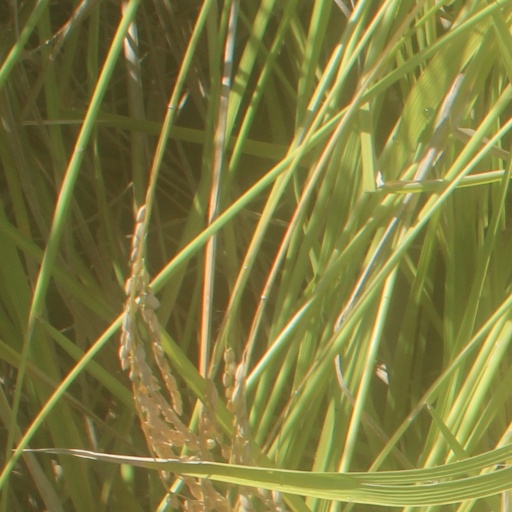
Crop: rice